Carbon literacy

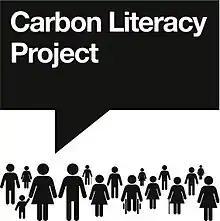
The Carbon Literacy Project logo

Carbon Literacy is the knowledge and capacity required to create a positive shift in how humankind lives, works and behaves in response to climate change.